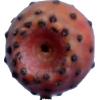
Label: cactus_fruit_red